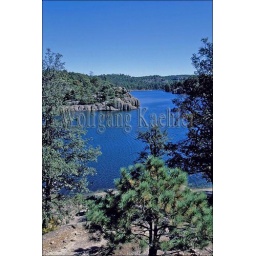
Mexico, chihuahua, near creel, lake arareco, ponderosa pine trees